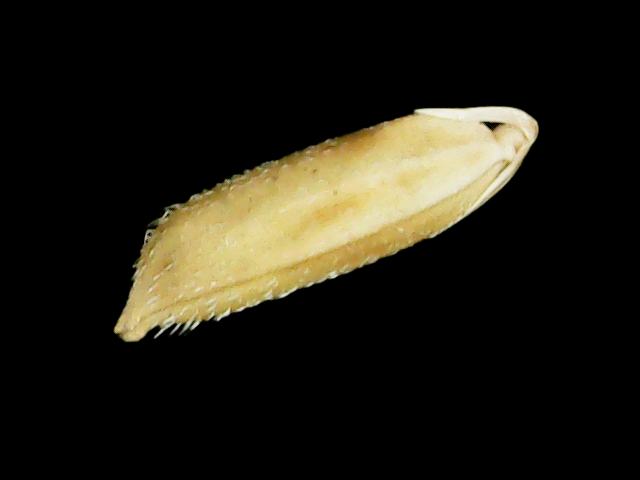
Rice variety: Binadhan11